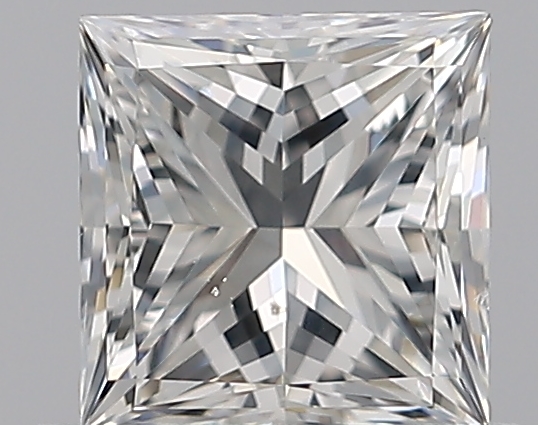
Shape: princess
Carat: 0.72
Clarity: SI1
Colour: G
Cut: EX
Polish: EX
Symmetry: VG
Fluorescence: F
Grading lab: GIA
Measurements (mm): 4.94 x 4.82 x 3.55